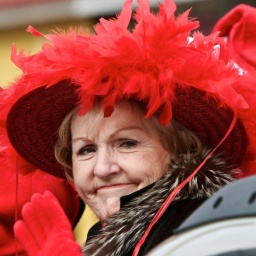
feathered in red